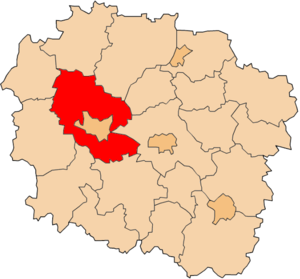
Le powiat de Bydgoszcz est une unité de l'administration territoriale et du gouvernement local dans la Voïvodie de Couïavie-Poméranie en Pologne.